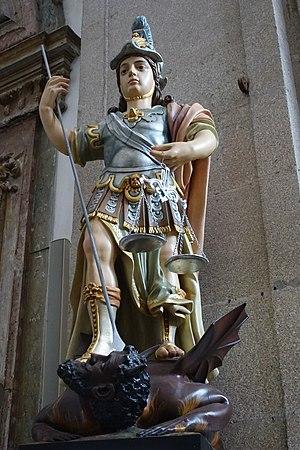
Michel, Mika'il en arabe, Mîkhâ'êl en hébreu, Quis ut Deus ? en latin, signifiant « Qui est comme Dieu ? », est un des sept archanges majeurs des religions abrahamiques.